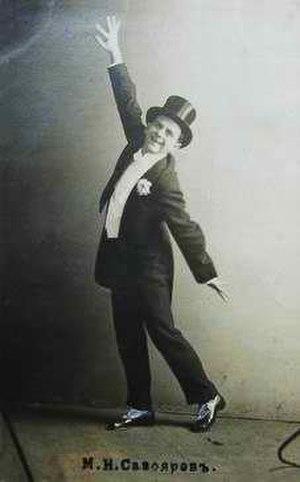
Mikhaïl Nikolaïevitch Soloviev-Savoyarov, né le 30 novembre 1876 à Moscou, mort le 4 août 1941 dans la même ville, dit Mikhaïl Savoyarov, son pseudonyme vient du mot français « Savoie », « Savoye », «Savoyard», est chansonnier russe, artiste de cabaret, compositeur, poète et mim-excentrique de l'époque du âge d'argent, le seul fumiste sur la scène de l'empire russe. Au début du XXᵉ siècle, il est connu pour l’exécution de ses propres chansons et couplets d'une grande connaissance et de la réputation d'un «artiste du style brut».